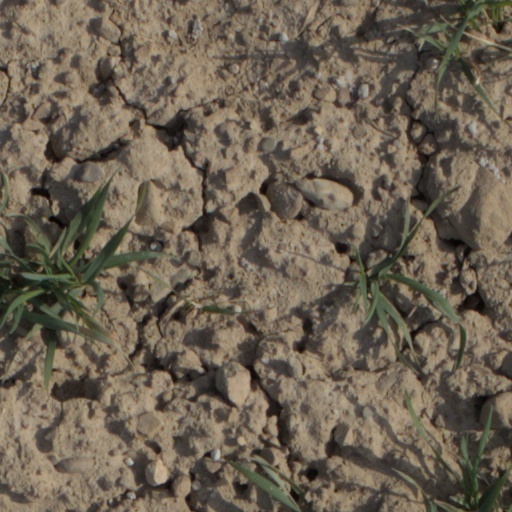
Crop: wheat